USS Kanawha II

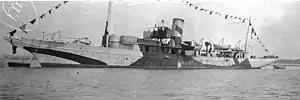
USS "Piqua" (SP-130) dressed overall on July 4, 1918, as flagship of the US District Commander at Lorient, France

On June 9 she left for Europe, and on July 4 she reached Brest, France, in the vanguard of a flotilla of ships that the US sent to European waters. A fortnight later she began patrol off Brest. On September 3 she sighted her first periscope, but was unable to press an attack. On November 28 she sighted a periscope closing in on a convoy, and issued a submarine warning. Two other patrol vessels tracked the U-boat and sank it with depth charges, while the convoy continued undamaged.